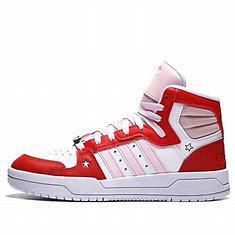
Brand: adidas
Model: NEO Entrap Skate